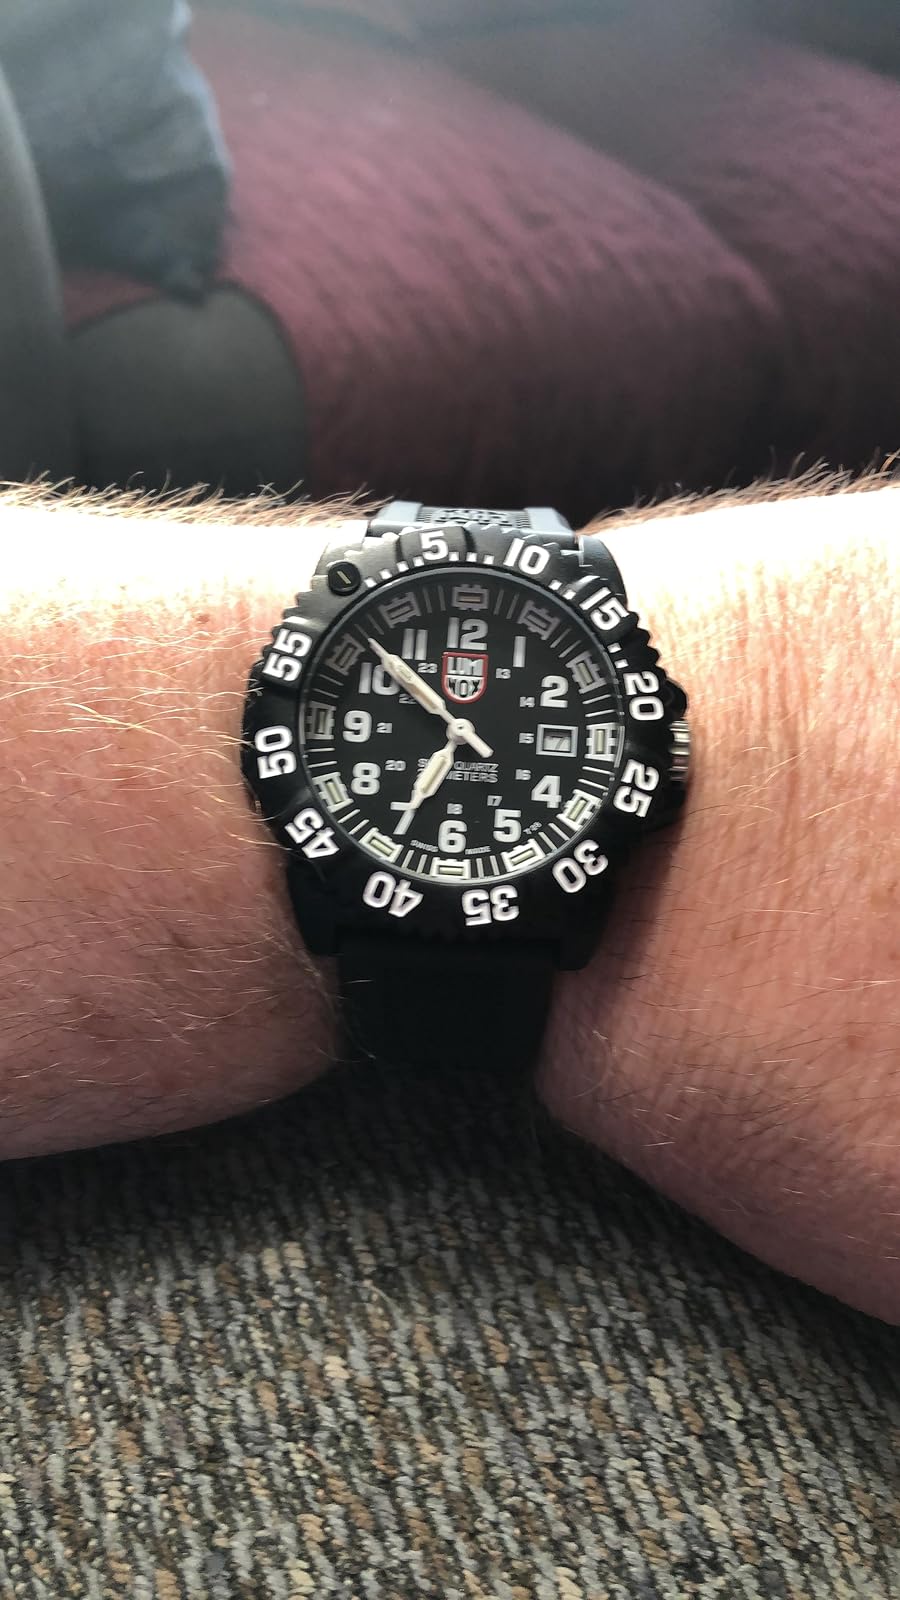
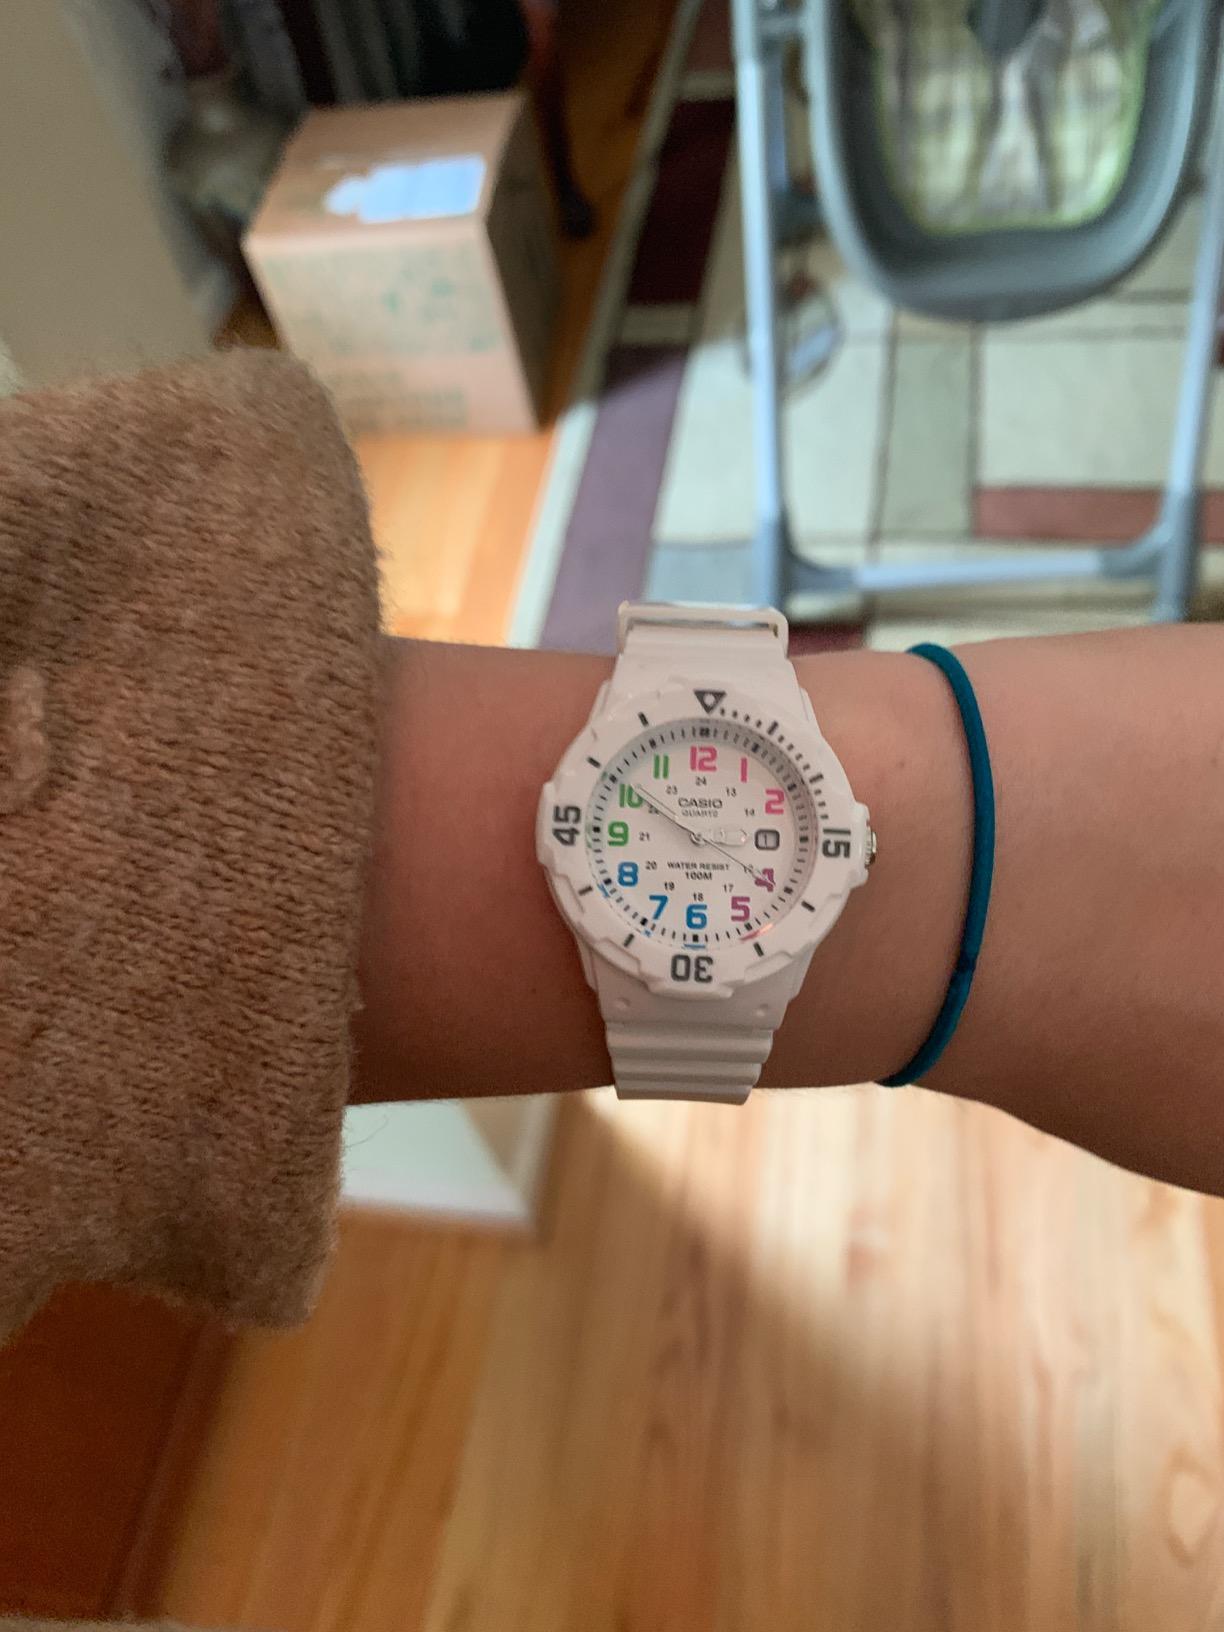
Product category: accessories_watch
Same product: no